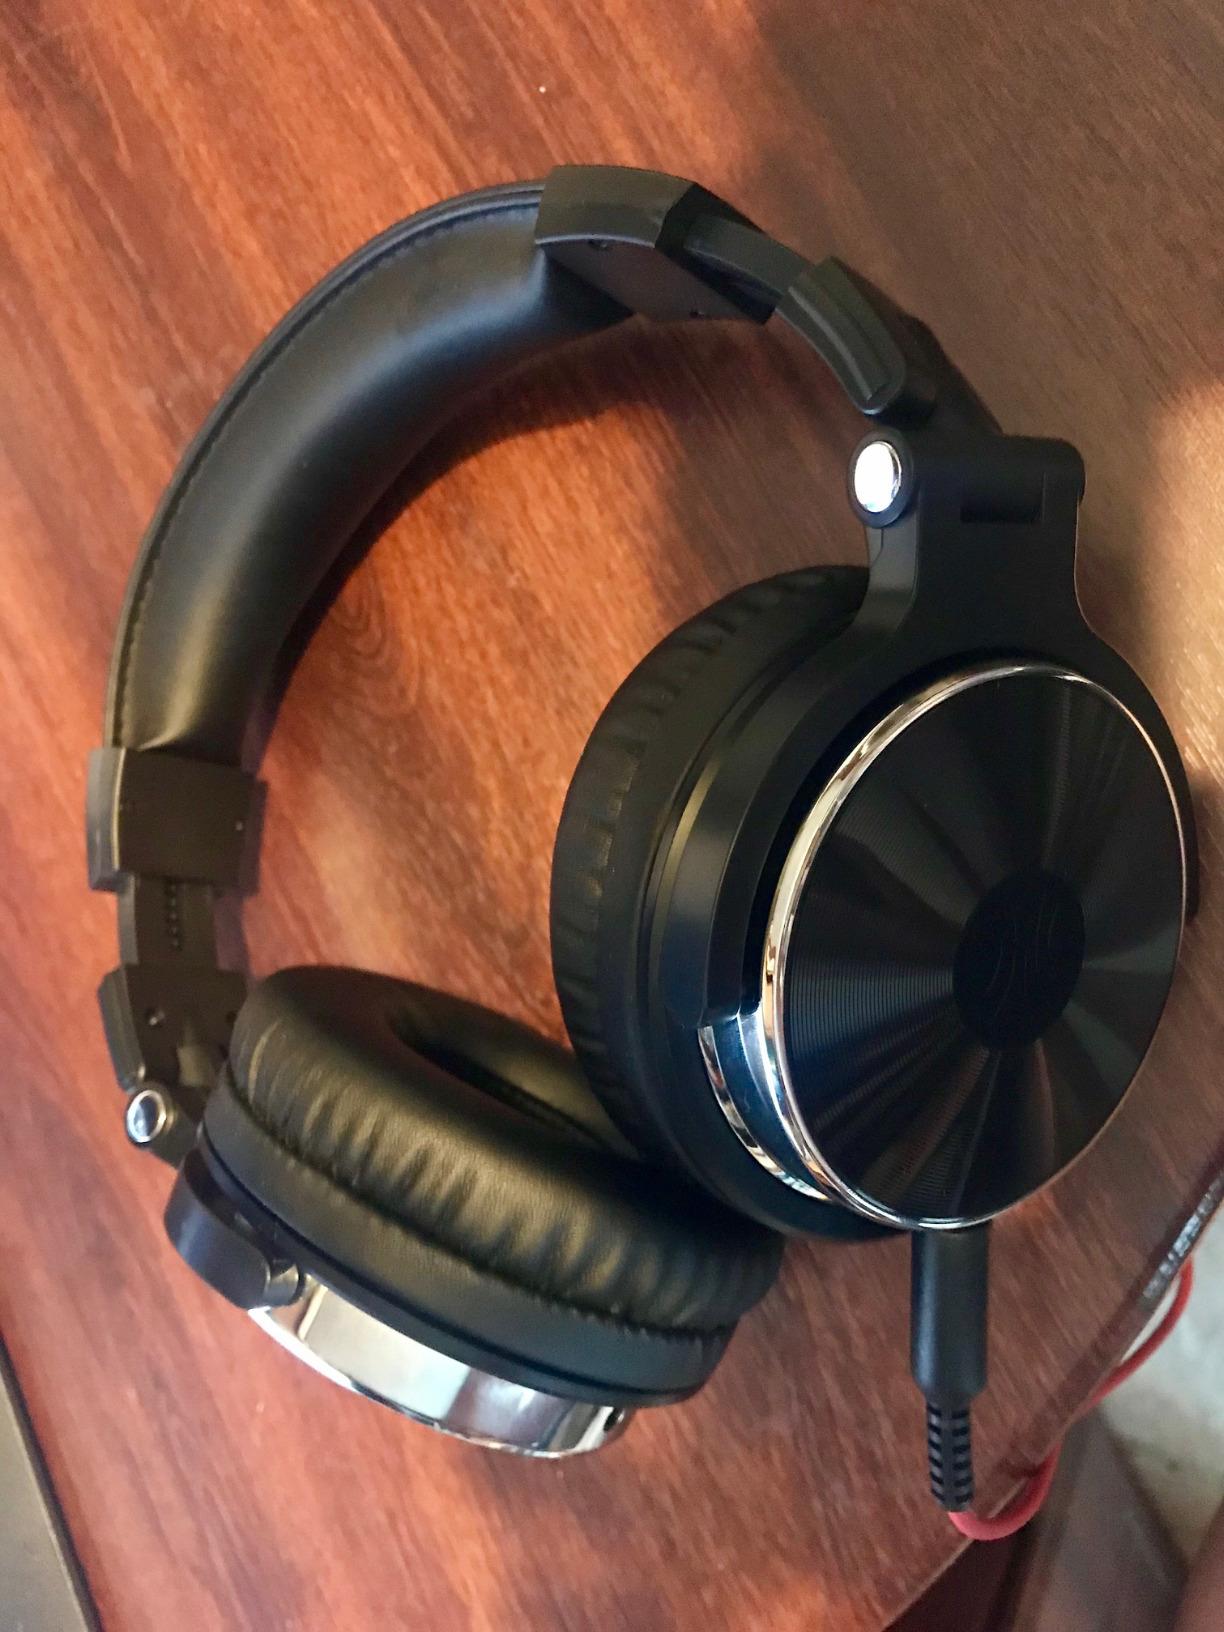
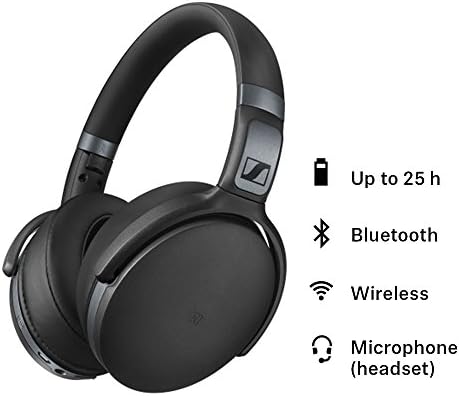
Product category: headphones
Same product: no